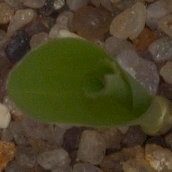
Label: maize